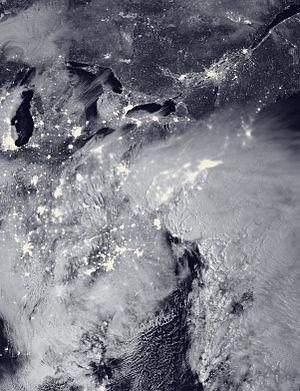
Le blizzard de janvier 2016 aux États-Unis, surnommé Snowzilla par certains et Jonas par The Weather Channel, est une tempête de neige incitant plusieurs États du Mid-Atlantic à déclarer l'état d'urgence.